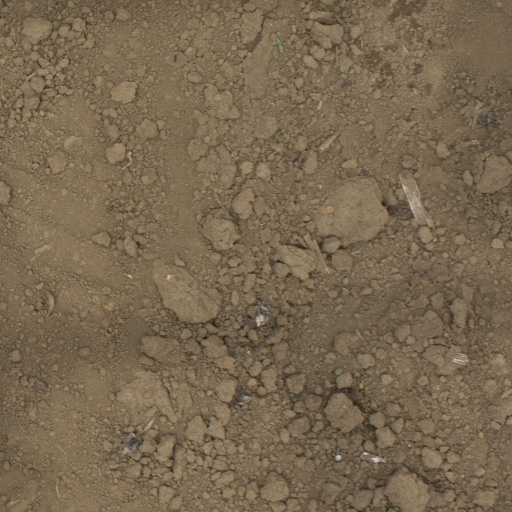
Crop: Jerusalem artichoke